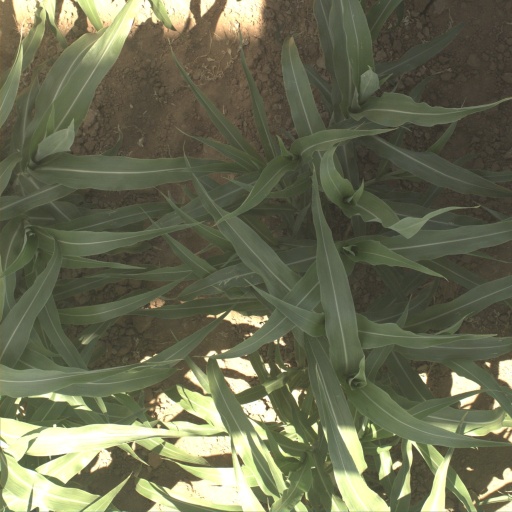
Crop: sorghum